West Windsor, New Jersey

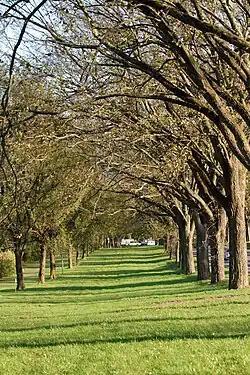
Washington Road Elm Allée

New Windsor Township (West Windsor's predecessor), known later as Windsor Township, was unofficially formed in 1730/1731, and officially created by Royal Charter on March 9, 1751, from a partition of Piscataway Township. Its borders encompassed today's West Windsor Township, East Windsor Township, Hightstown Borough and Robbinsville Township, as well as present-day Princeton southeast of Nassau Street and portions of present-day Millstone Township and Monroe Township. In 1756, The College of New Jersey relocated to Nassau Hall in the village of Princeton. When West Windsor and East Windsor were created from the division of Windsor Township on February 9, 1797, West Windsor's boundaries extended up to Nassau Street. Following the 1838 formation of Mercer County and further land acquisitions by Princeton in 1843 and 1853, West Windsor's borders were again redefined to reflect the township's current .